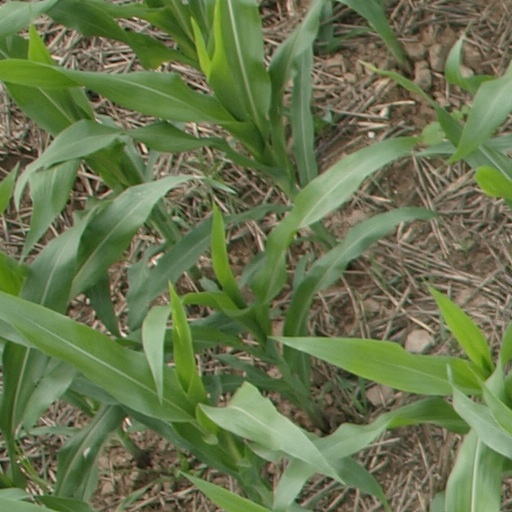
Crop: maize; corn